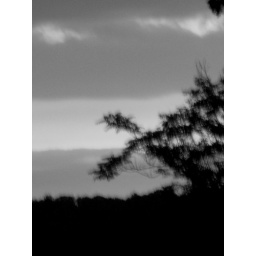
sunset shot in black and white